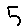
Label: 5